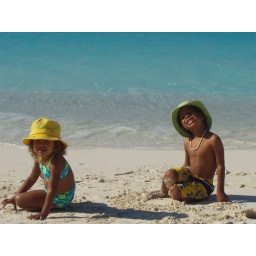
Playing in the sand at Cape Santa Maria beach